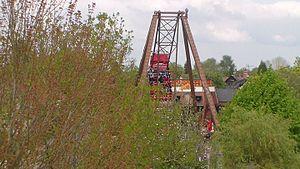
Black Pearl
Le Parc du Bocasse est un parc à thème français situé au Bocasse, en Seine-Maritime dans la Région Normandie à 28 km au Nord de Rouen. Le parc a comme mascottes deux abeilles du nom de Buzzy et Apicouette.